Nature

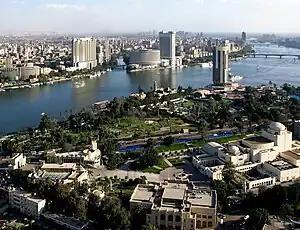
The Nile river in Cairo, Egypt's capital city

A pond is a body of standing water, either natural or human-made, that is usually smaller than a lake. A wide variety of human-made bodies of water are classified as ponds, including water gardens designed for aesthetic ornamentation, fish ponds designed for commercial fish breeding, and solar ponds designed to store thermal energy. Ponds and lakes are distinguished from streams via current speed. While currents in streams are easily observed, ponds and lakes possess thermally driven micro-currents and moderate wind driven currents. These features distinguish a pond from many other aquatic terrain features, such as stream pools and tide pools.